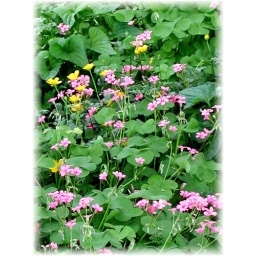
The yellow plant is Potentilla. It doesn't mind the shade and is beautiful for a few weeks in April and May.